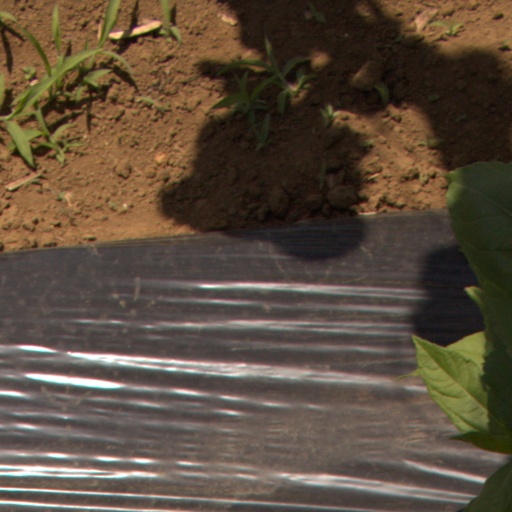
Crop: Jerusalem artichoke